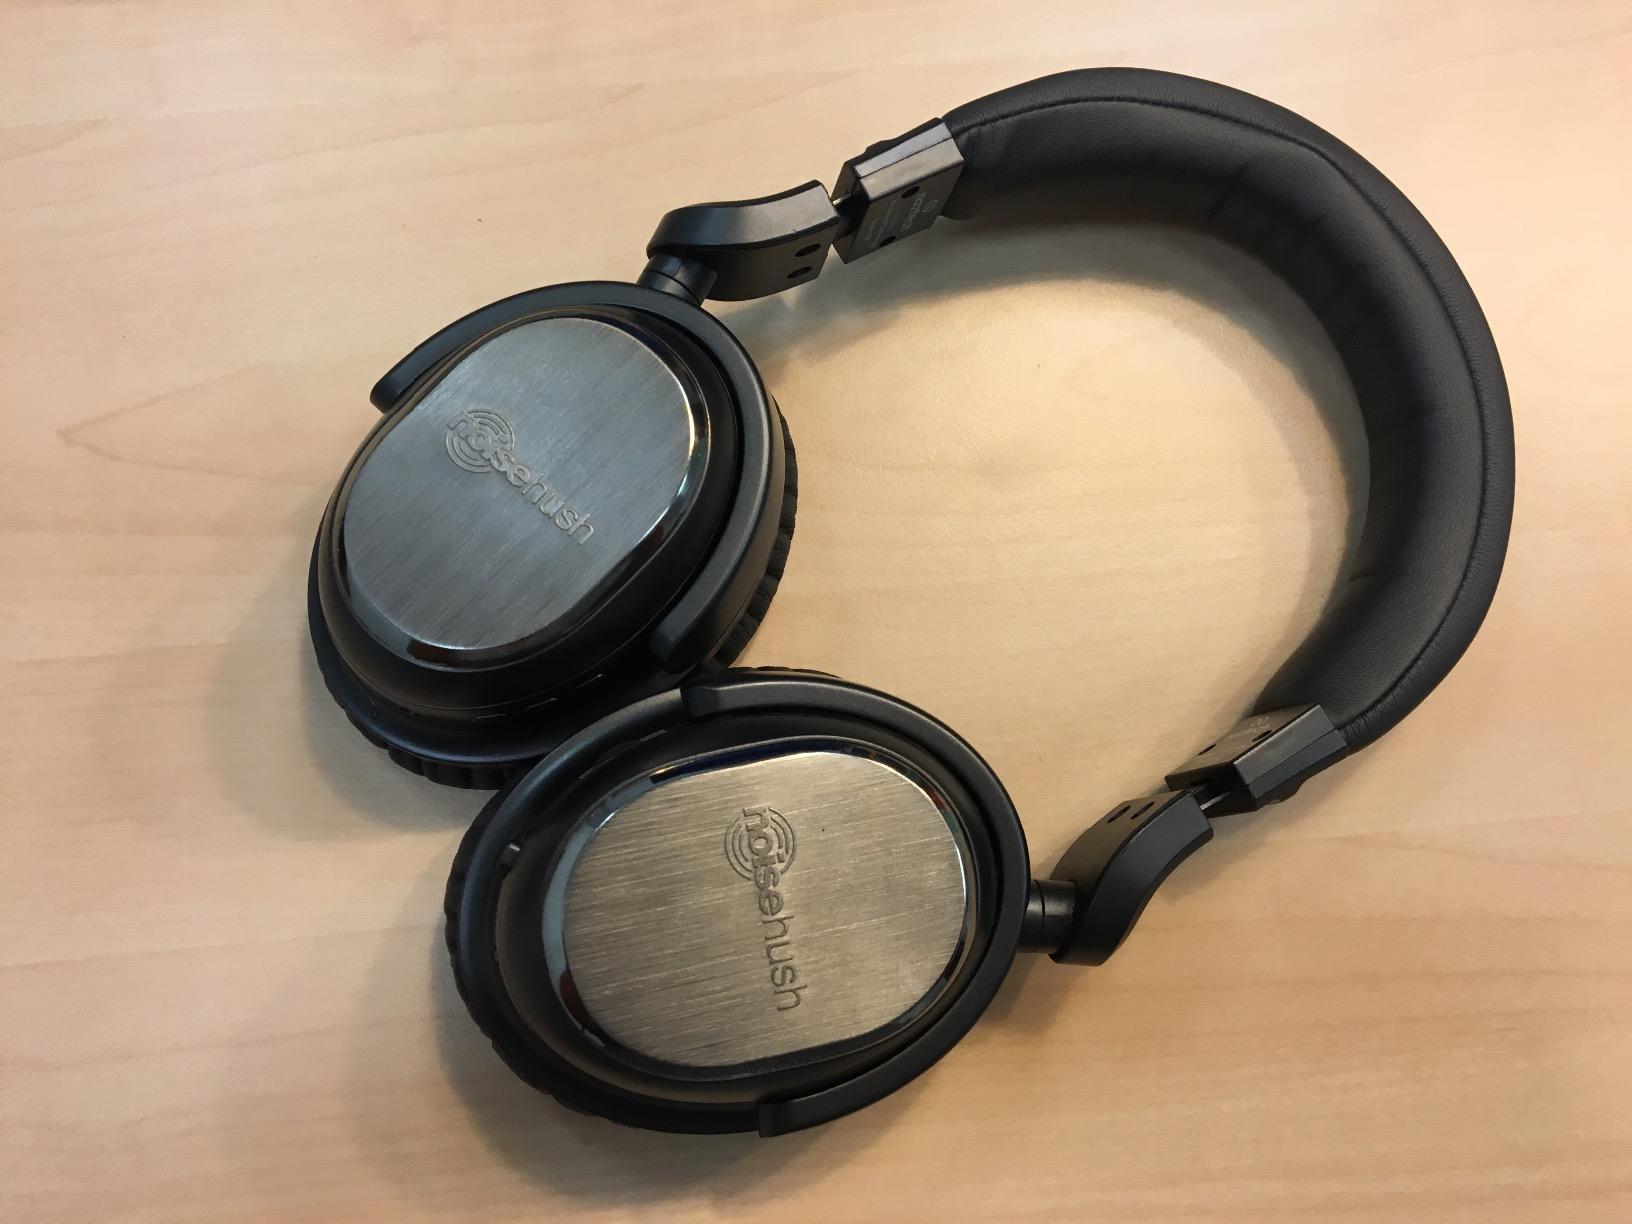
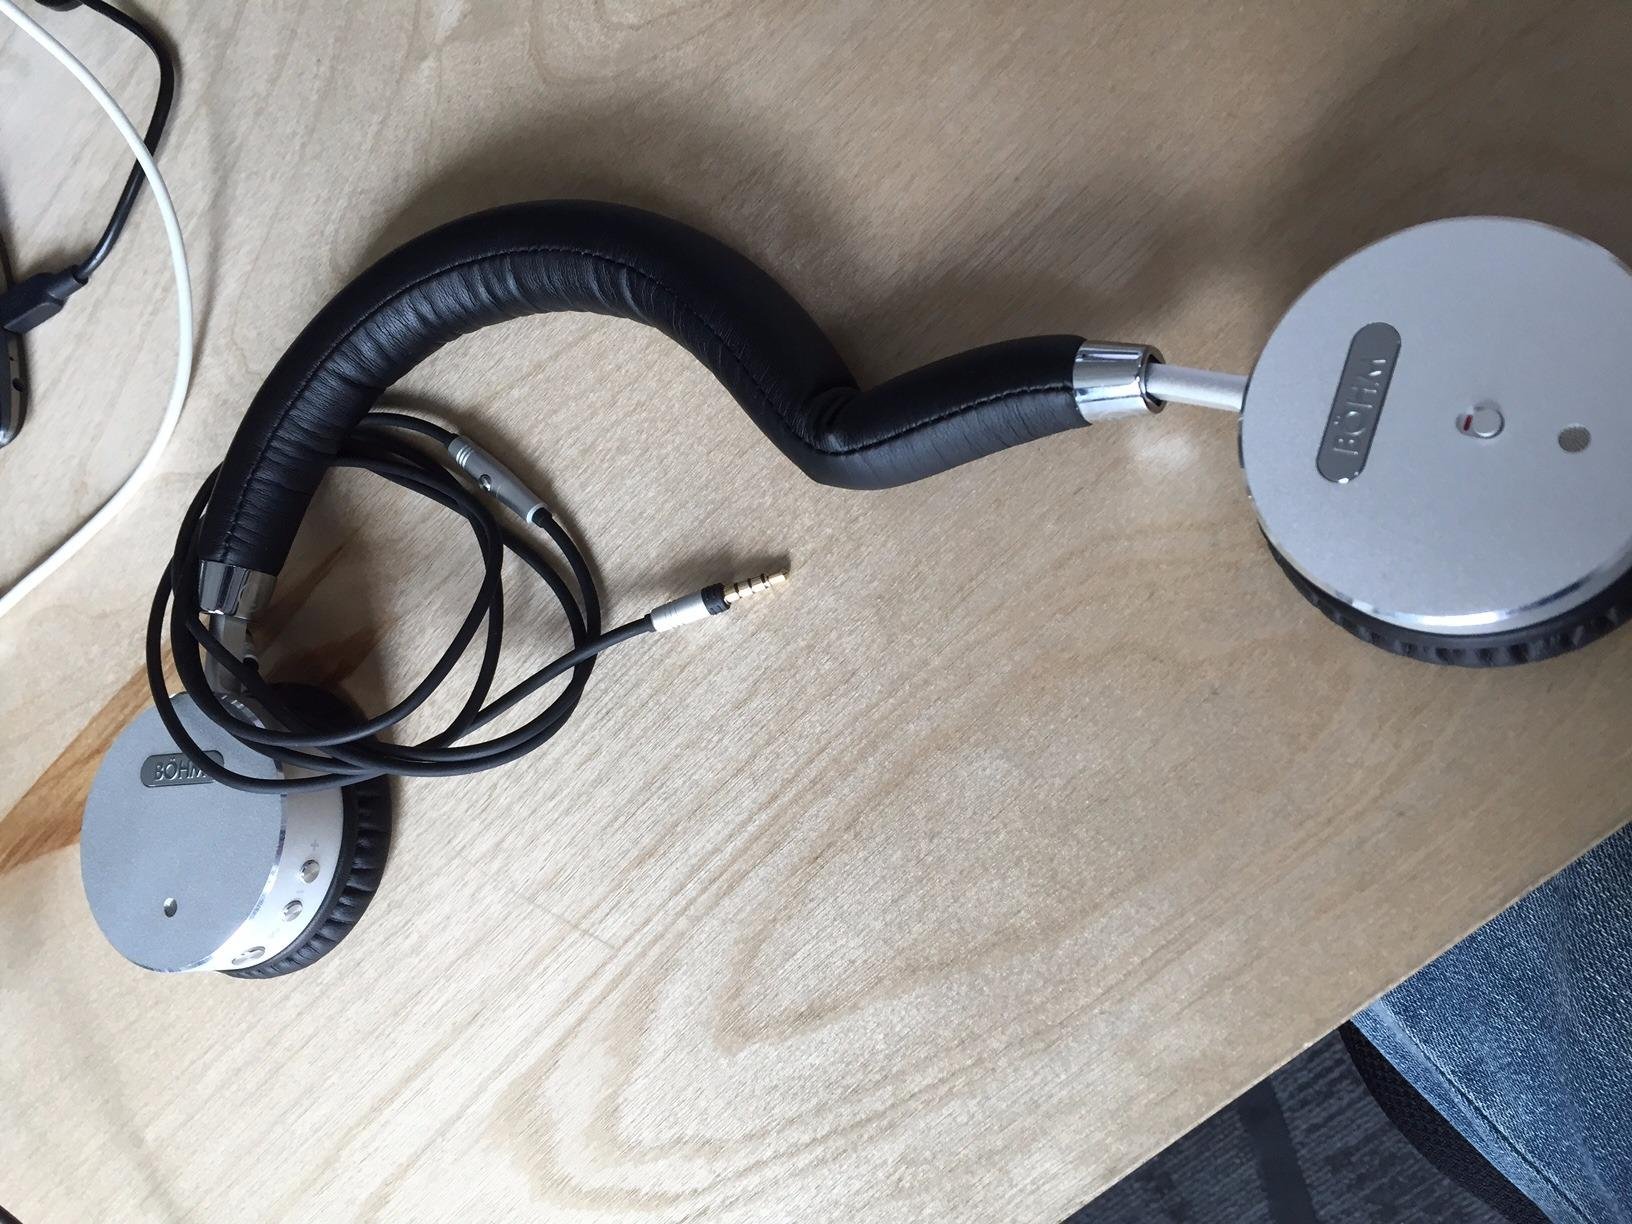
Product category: headphones
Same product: no